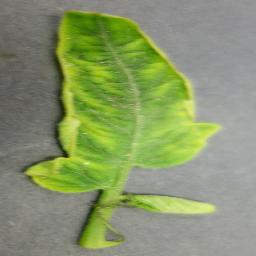
Label: Tomato___Tomato_Yellow_Leaf_Curl_Virus